Le Sueur, Minnesota

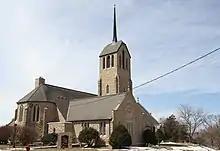
Saint Anne's in Le Sueur

The City of Le Sueur holds six churches total with a Catholic church, a Methodist church, an Evangelical church, and three Lutheran churches.